Hyrule Warriors

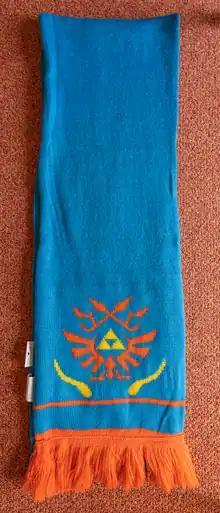
Image of Link's blue scarf

The game was first released in Japan on August 14, 2014, and was available in both regular and special editions. The first special edition, the "Premium Box", features a copy of the game, an art book, a Triforce-shaped clock and two extra costumes for the character. The second special edition, called the "Treasure Box", adds a third costume, a scarf resembling Link's in the game and a miniature treasure chest accessory. A special edition featuring the game and Link's Warrior scarf was released in Europe and Australia.